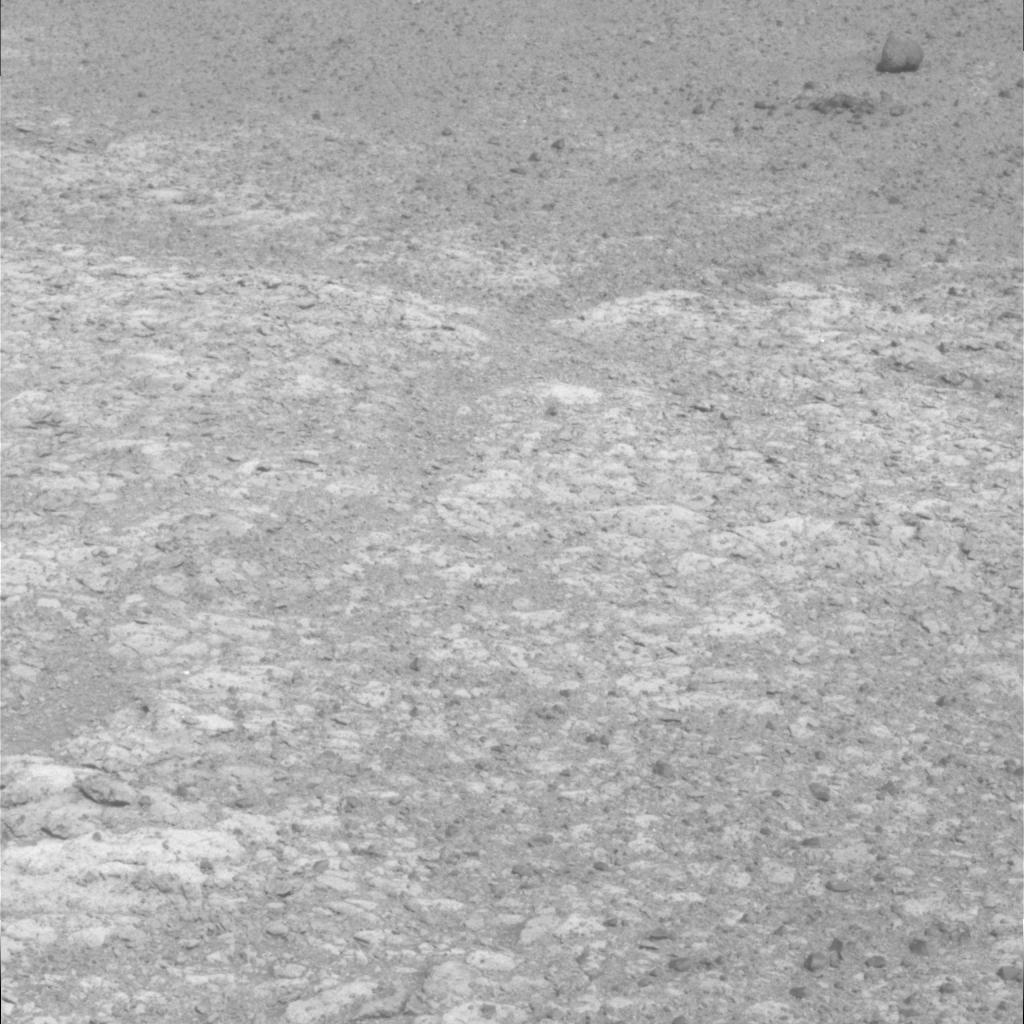
Surface features visible: Rock Outcrops, Float Rocks, Clasts, Soil, Nearby Surface